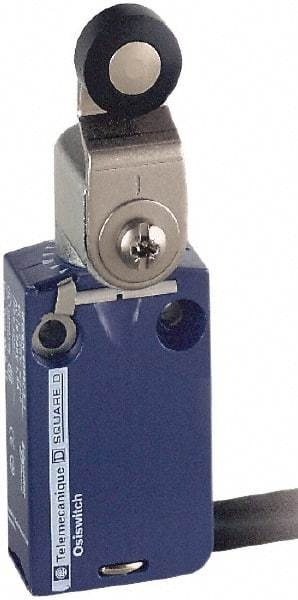
Telemecanique Sensors - SPDT, NC/NO, 240 VAC, 250 VDC, Removable Cable Terminal, Roller Lever Actuator, General Purpose Limit Switch - 1, 2, 6, 12, 13, 4X, 6P NEMA Rating, IP66, IP67, IP68 IPR Rating
Brand: Telemecanique Sensors
Item #: 59759696 Brand: Telemecanique Sensors Model #: XCMD2515L1 Exact Tooling IR#: 04 Product Specifications Actuator Type Roller Lever Voltage 240 VAC; 250 VDC Contact Form SPDT Contact Configuration NC/NO Terminal Type Removable Cable Actuator Location Top Material Zinc Alloy Amperage 6 NEMA Rating 1; 2; 6; 12; 13; 4X; 6P Ingress Protection Rating IP66; IP67; IP68 Maximum Operating Temperature (F) 158 Minimum Operating Temperature (F) -13 Overall Width (mm) 30 Overall Depth (mm) 16 Standards Met CCC; CSA; CSA C22.2 No. 14; EN/IEC 60204-1; EN/IEC 60947-5-1; RoHS Compliant; UL; UL 508
Category: Hardware > Power & Electrical Supplies > Electrical Switches > Specialty Electrical Switches & Relays > Limit Switches